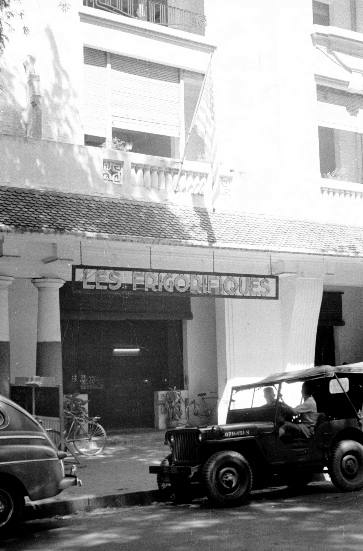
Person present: No